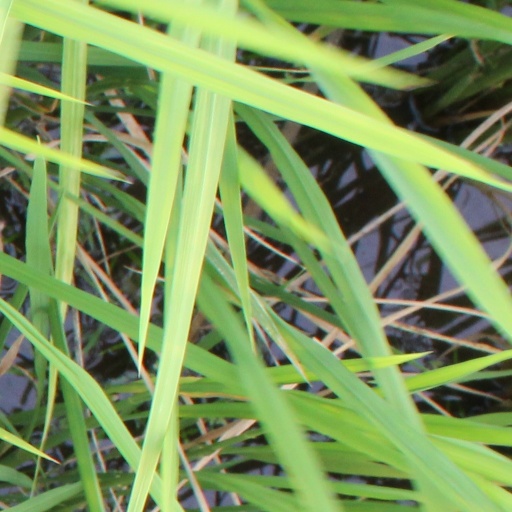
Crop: rice